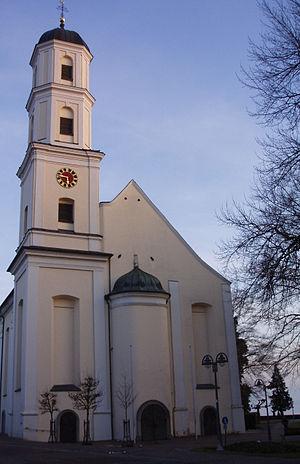
Langenargen est une commune de Bade-Wurtemberg, située dans l'arrondissement du Lac de Constance, dans la région Bodensee-Oberschwaben, dans le district de Tübingen.